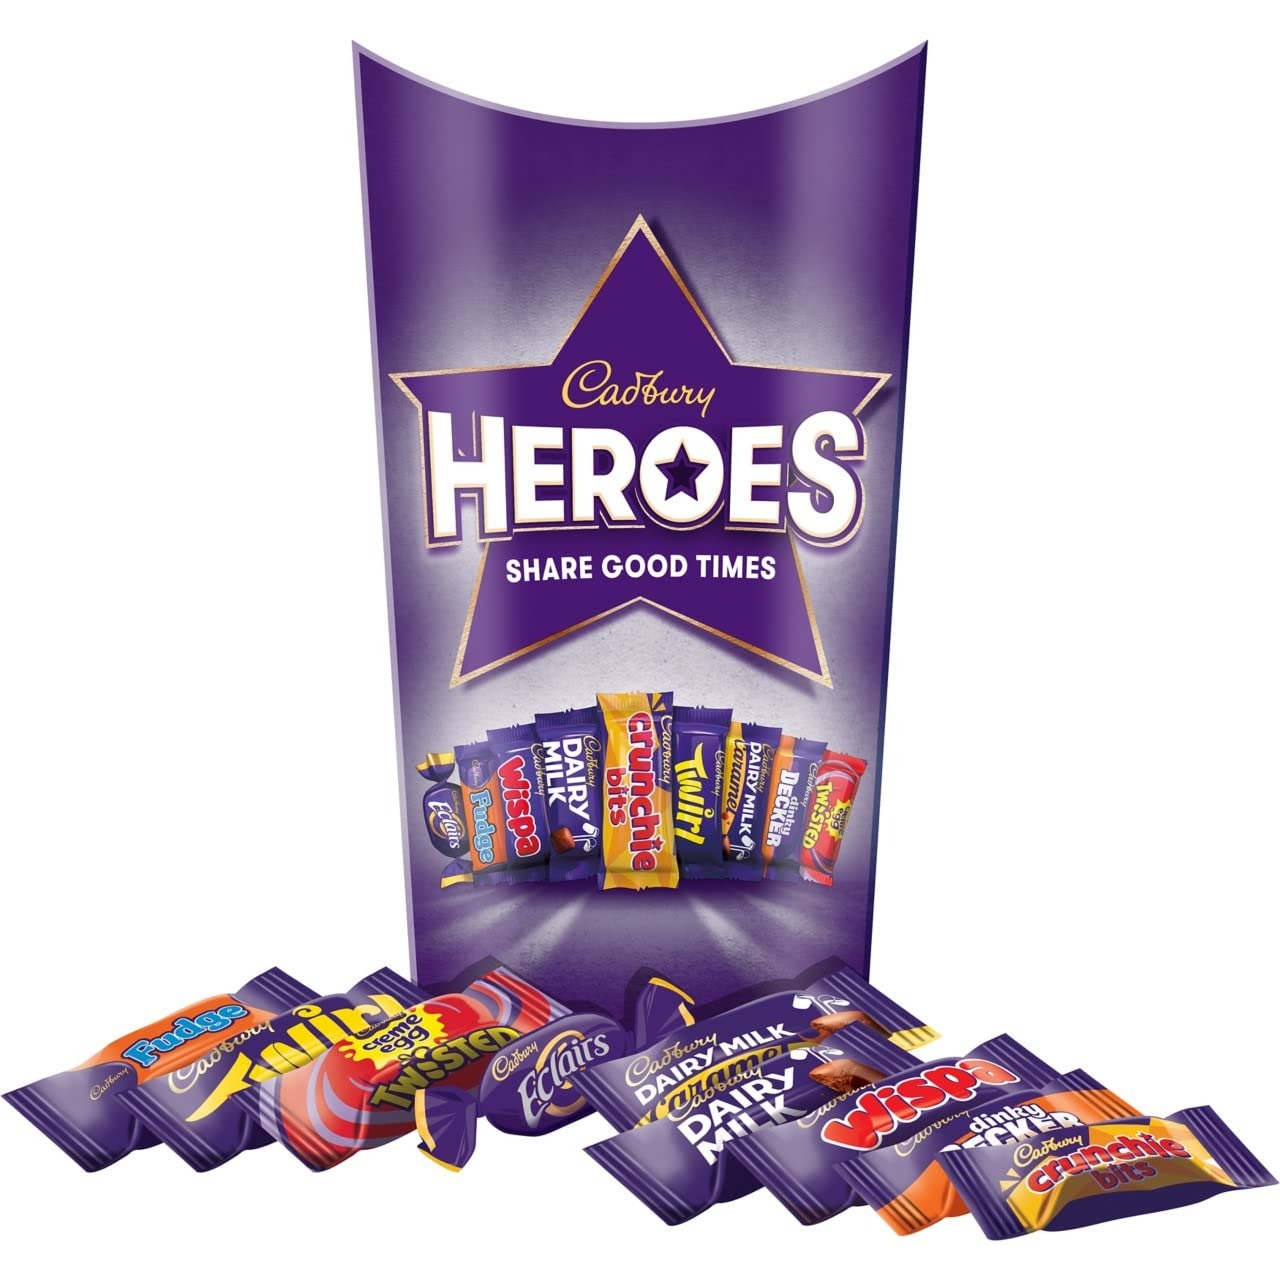
Item Name: Cadbury Heroes Chocolate Carton, 290 g
Value: 10.2
Unit: Ounce

Price: 17